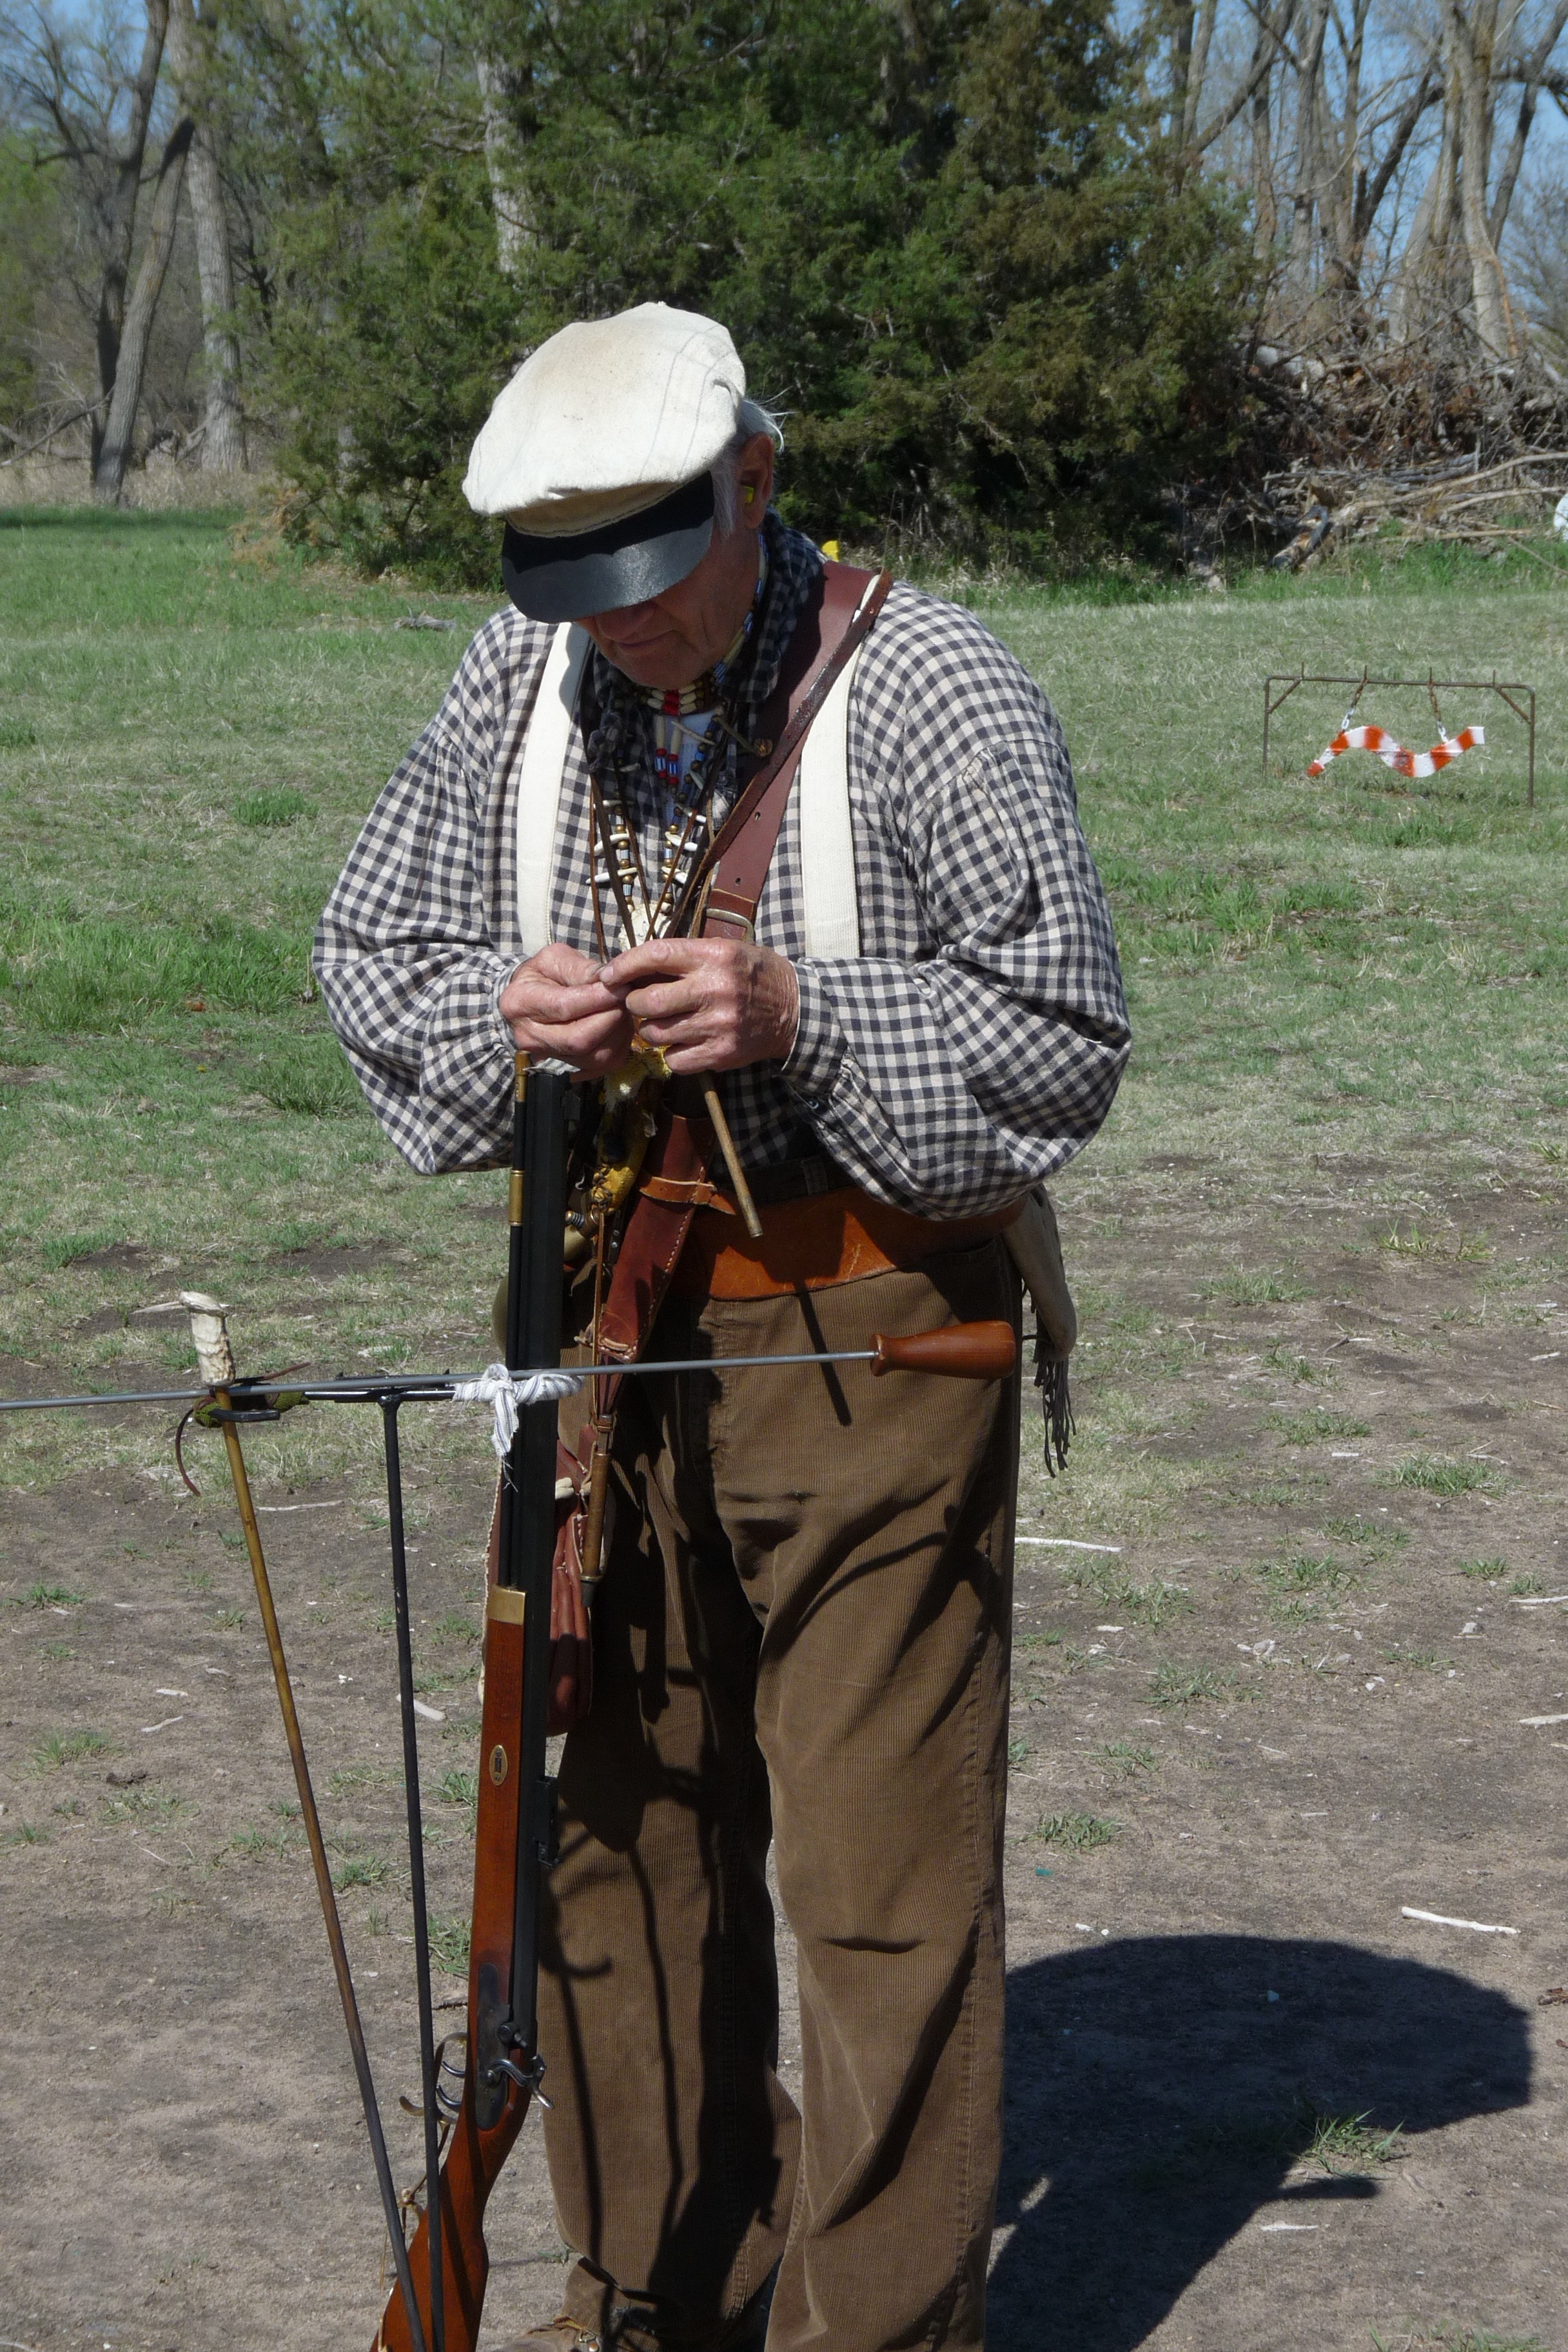
male, recreation, shooting, sports, arms, gun, rifle, bullet, ammunition, shot, target, firearm, tactical, outdoor recreation